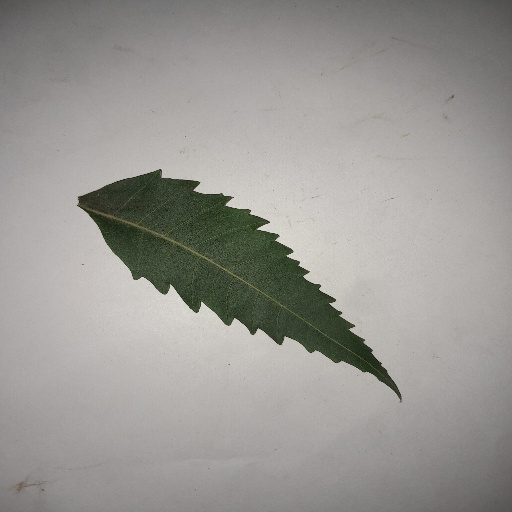
Species: Neem
Leaf condition: Healthy Leaf